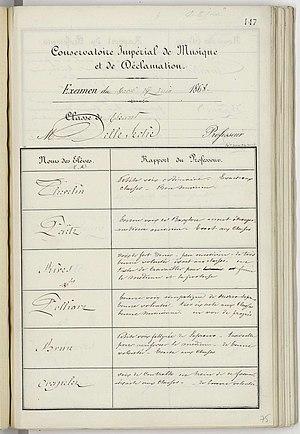
Rapport de la classe de chant du professeur de chant Enrico Delle Sedie, Conservatoire de musique de Paris. Archives nationales, AJ/37/281.
Enrico Cesare Augusto Delle Sedie est un artiste lyrique italien. Le baryton, adepte de la technique du bel canto, s'est produit dans toute l'Europe, interprétant en particulier les œuvres de Verdi.